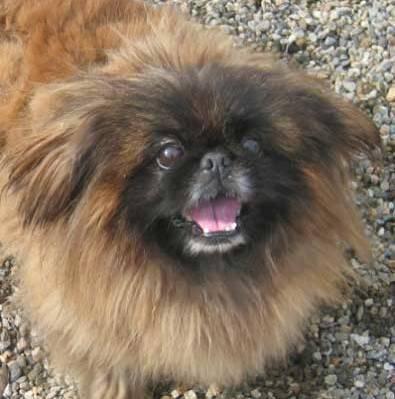
dog